Machida-kun no Sekai

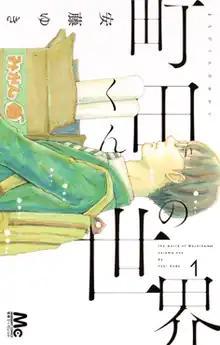
First "tankōbon" volume cover

is a Japanese manga series written and illustrated by Yuki Andō. It was serialized in Shueisha's "Bessatsu Margaret" from 2015 to 2018. The manga received a live-action film adaptation directed by Yuya Ishii that was released on June 7, 2019, as Almost a Miracle. A stage musical adaptation ran from March 29 to April 14, 2024 at the Hibiya Theatre Creation in Tokyo.